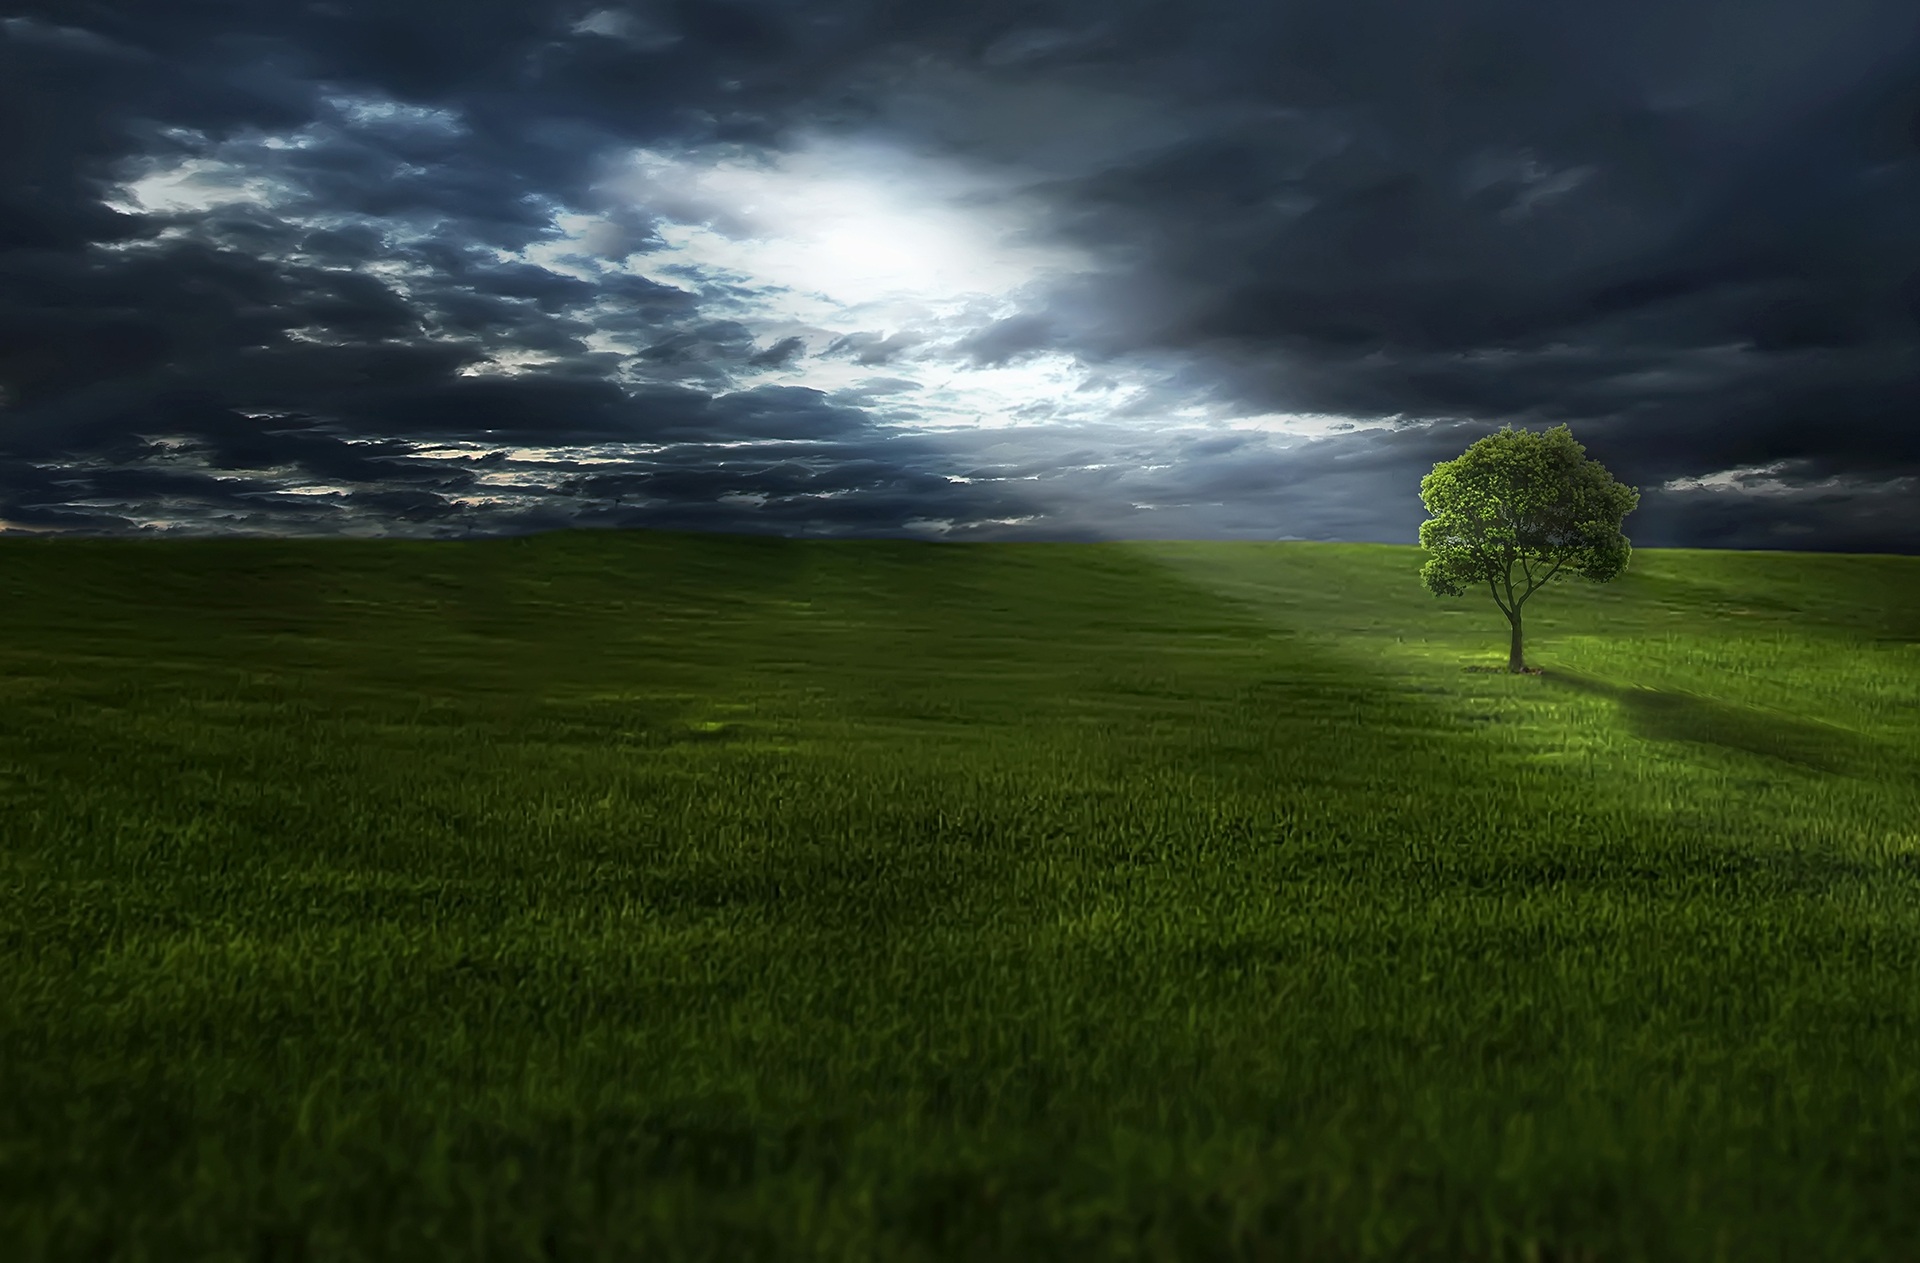
landscape, tree, water, nature, grass, outdoor, horizon, light, cloud, plant, sky, sun, sunrise, field, night, lawn, meadow, prairie, sunlight, morning, hill, lake, dawn, atmosphere, land, dusk, pond, environment, evening, green, reflection, scenic, color, peaceful, natural, scenery, weather, calm, serene, blue, rest, colorful, moon, season, plain, relaxation, single, stars, grassland, lone, beauty, inspiration, amazing, beautiful, scene, reflex, habitat, exciting, rural area, breathtaking, meteorological phenomenon, incredible, natural environment, atmospheric phenomenon, grass family, computer wallpaper